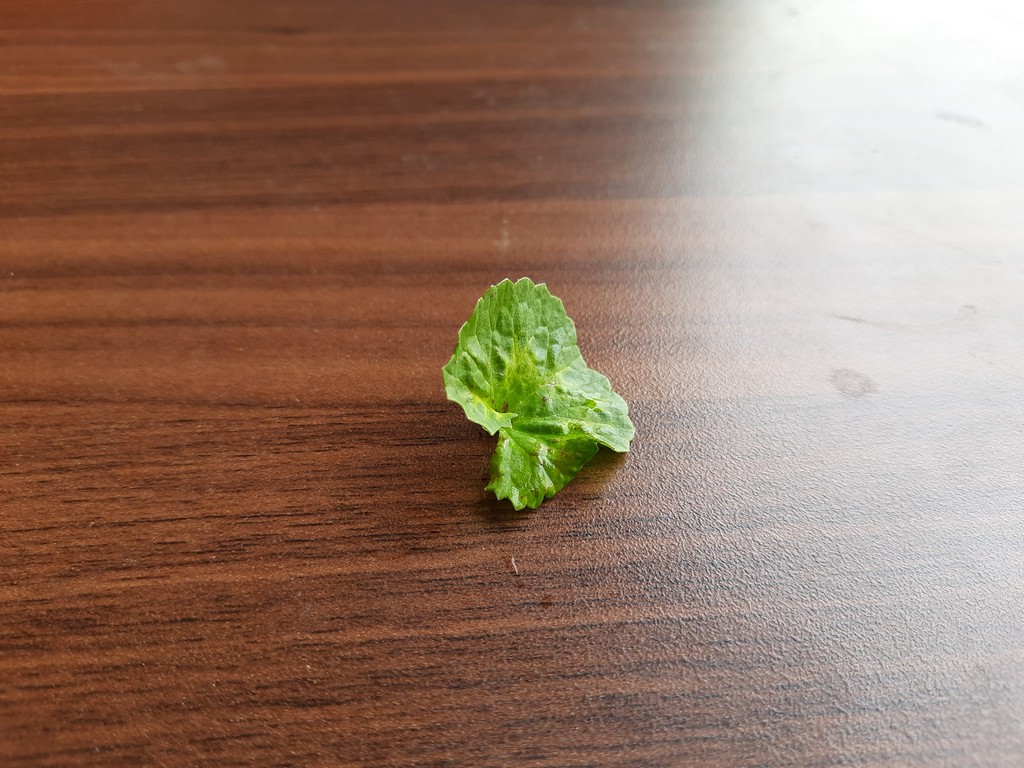
Label: Unhealthy